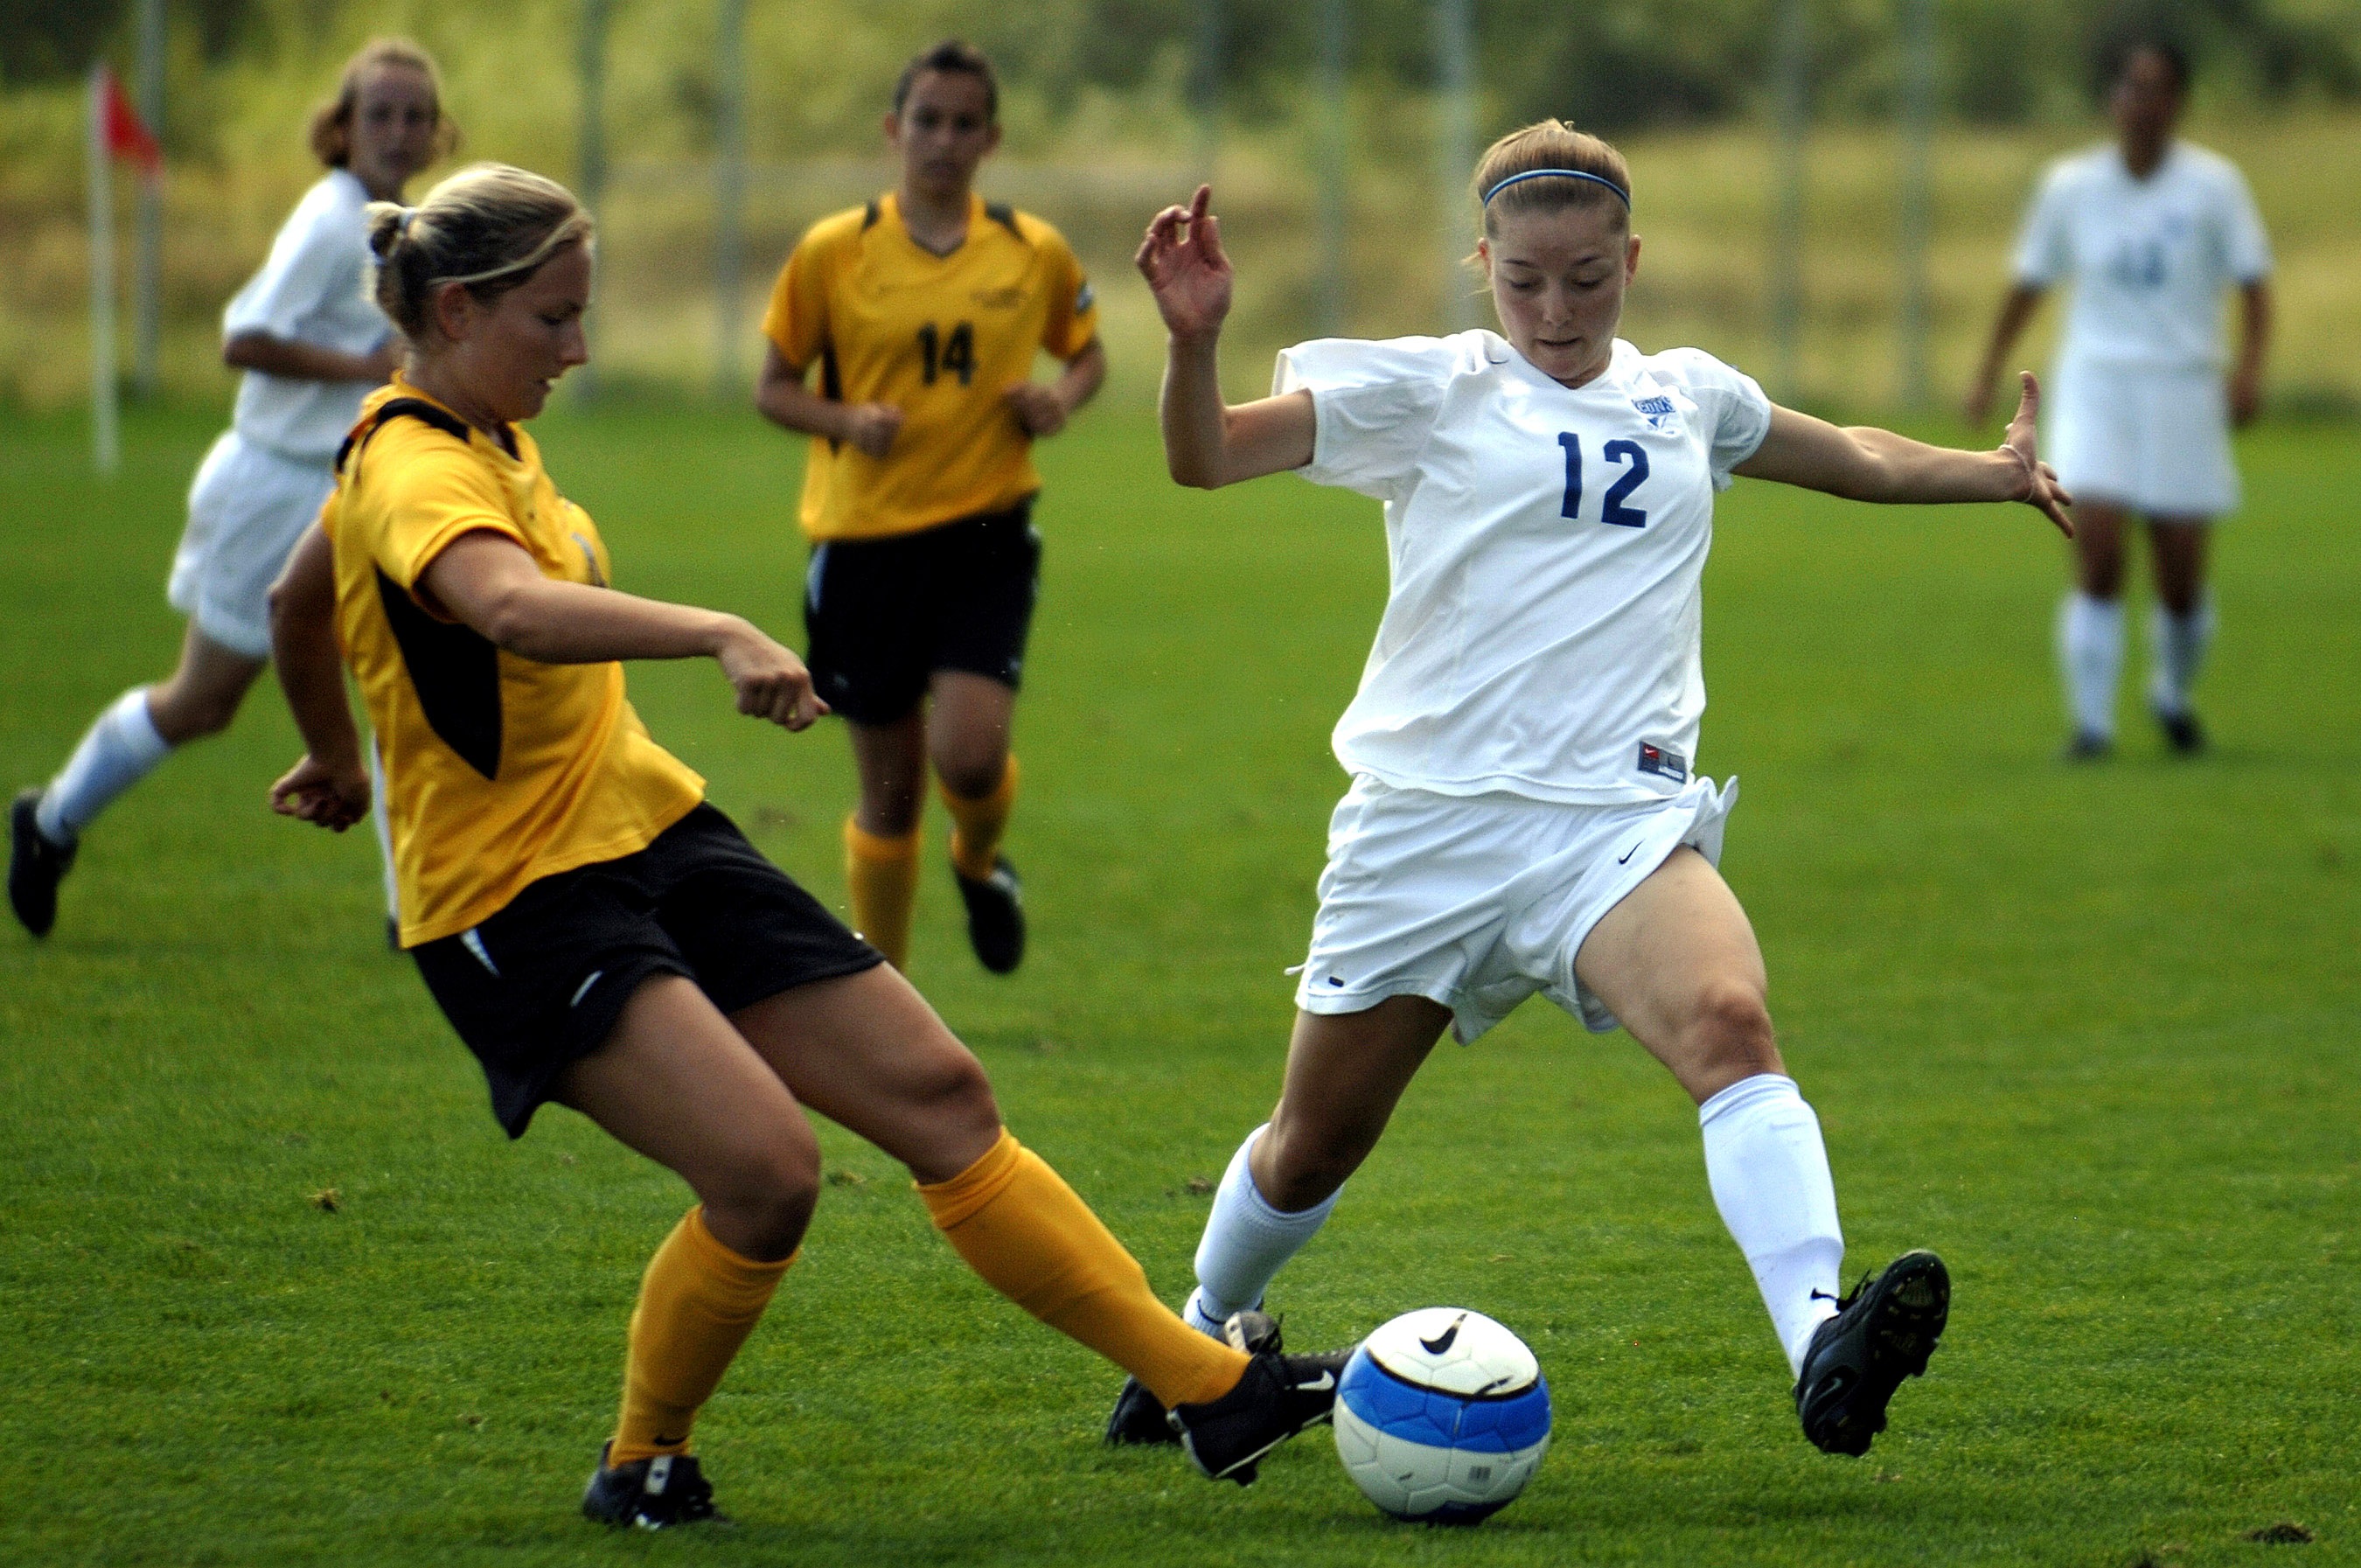
grass, structure, sport, field, game, soccer, football, player, activity, competition, team, women, sports, net, females, ball, match, players, athletes, kick, success, tackle, football player, ball game, team sport, sport venue